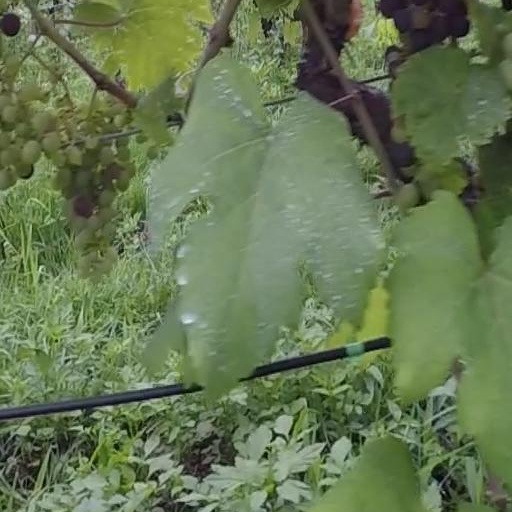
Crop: grape